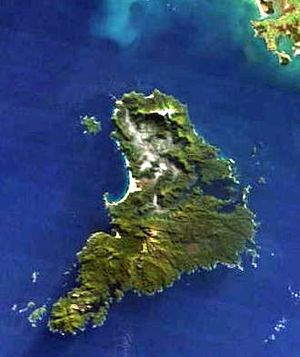
Stewart Island
Satellitbillede af Steward Island
Stewart Island er med sine 1.570 km² New Zealands tredjestørste ø – efter Sydøen og Nordøen. Den ligger 30 kilometer syd for Sydøen og er skilt fra denne af Foveauxstrædet. Øen har en kystlinje på 700 km og har en længde på 64 km og en bredde på op til 40 km.